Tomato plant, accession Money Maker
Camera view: tilt-top (135 deg); turntable rotation: 60 degrees
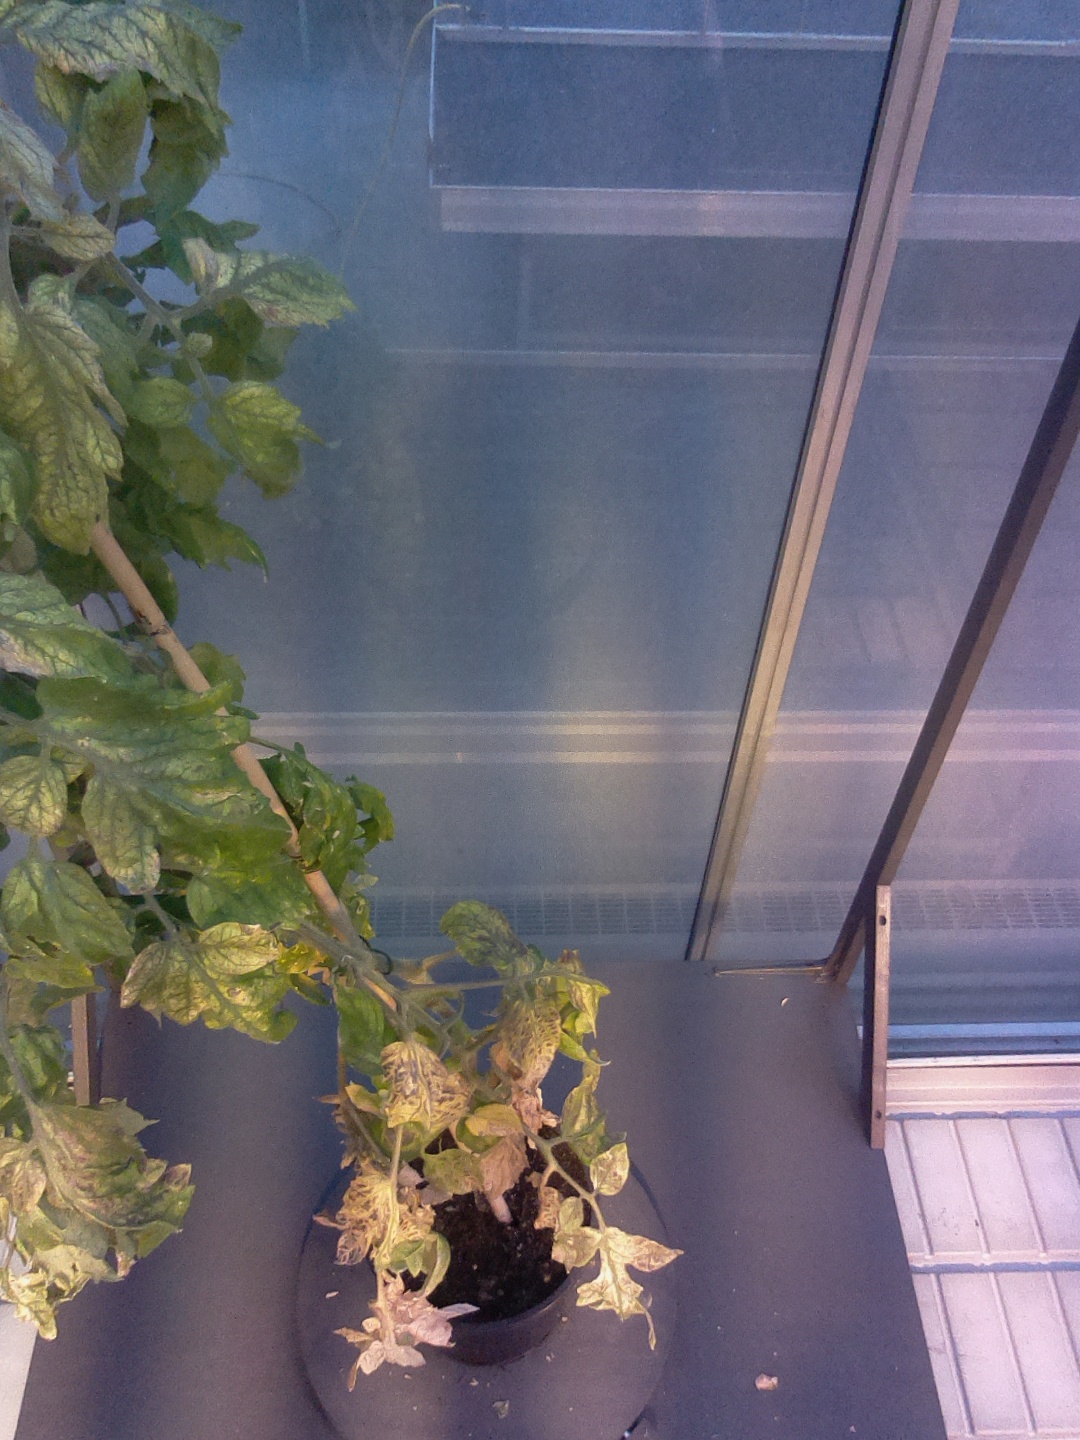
BBCH growth stage 83: 30%-40% of fruits show typical fully ripe color